Whaling

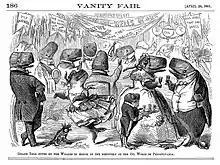
Whales party upon newly discovered oil in Pennsylvania in "Vanity Fair" magazine on April 20, 1861

The Lamalerans hunt for several species of whales but catching sperm whales are preferable, while other whales, such as baleen whales, are considered taboo to hunt. They caught five sperm whales in 1973; they averaged about 40 per year from the 1960s through the mid 1990s, 13 total from 2002 to 2006, 39 in 2007, an average of 20 per year 2008 through 2014, and caught 3 in 2015.